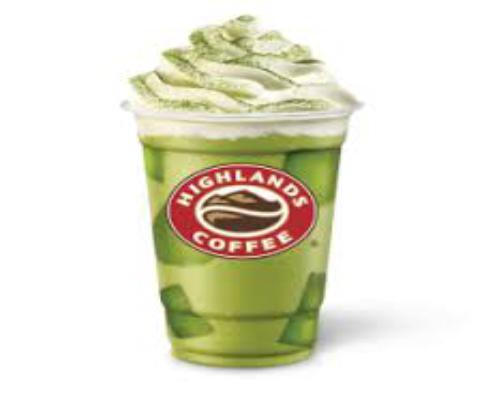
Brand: Highlands Coffee
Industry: Food